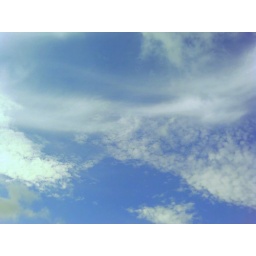
Taken on 25 June 09 by hand phone, sunshines ahead, blue sky clean clouds!~ Jetty 2009